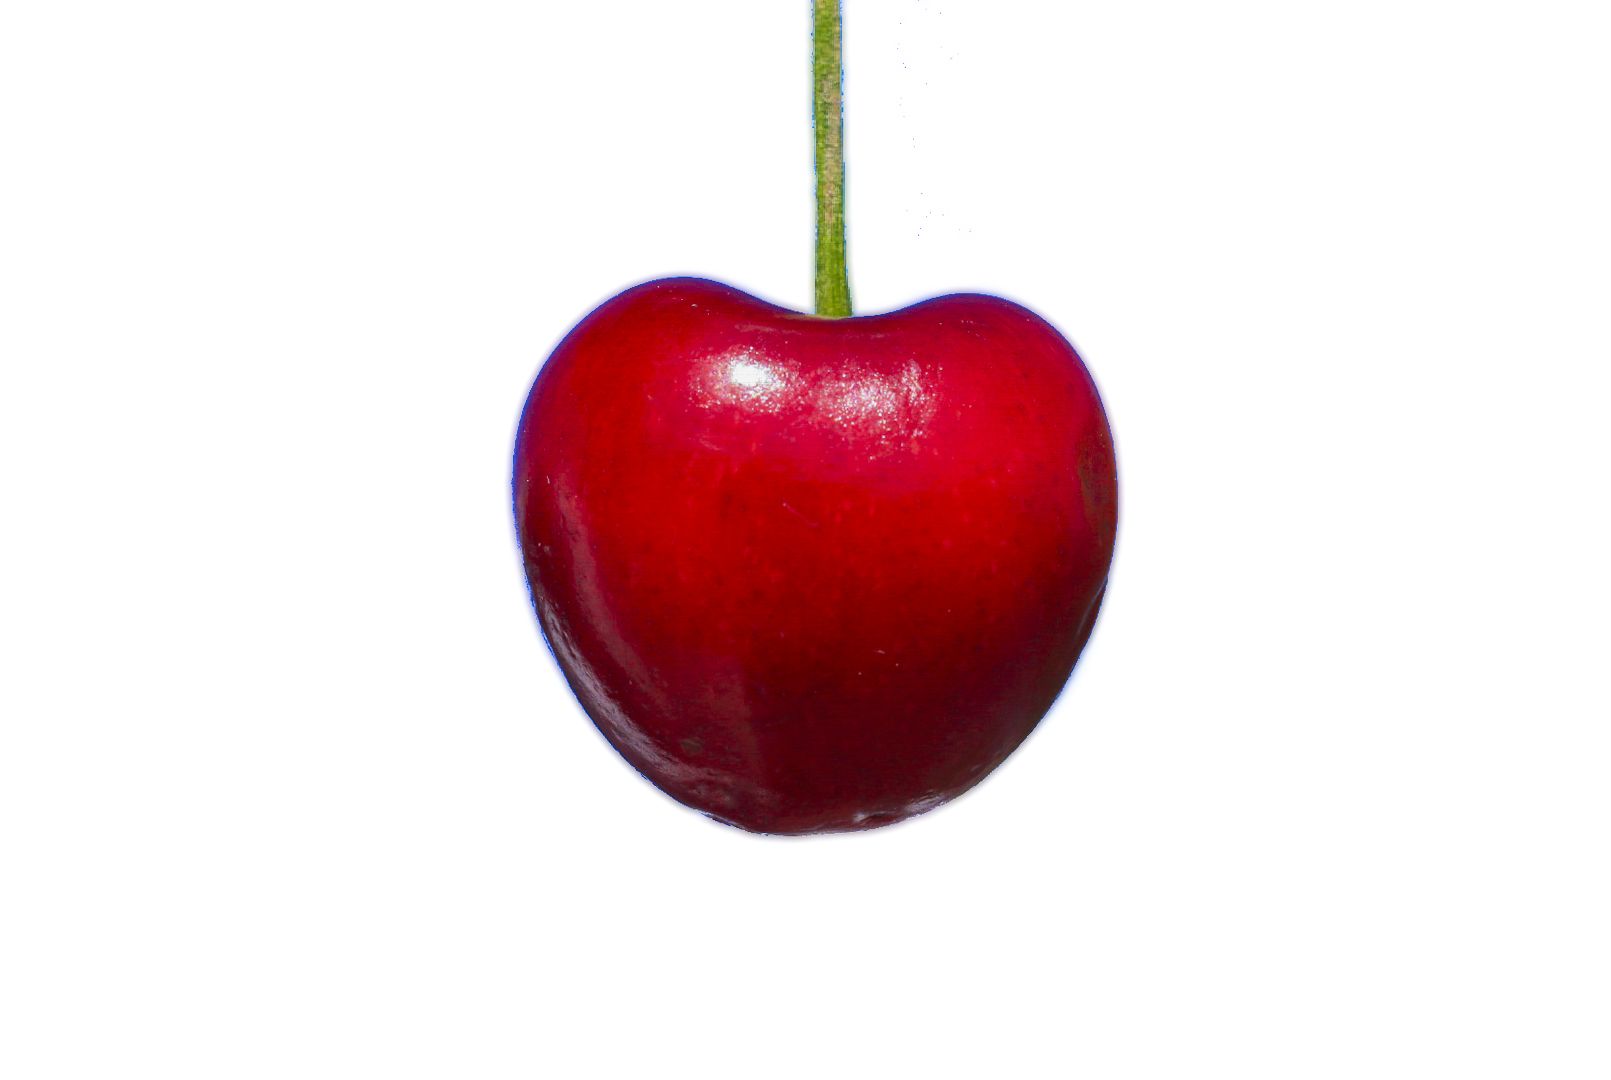
The Perfect Cherry
A vibrant red cherry with a glossy surface and a delicate green stem is set against a pure white background. The cherry’s smooth texture reflects light, enhancing its natural sheen
straight-on angle, directly capturing the cherry's symmetrical shape and full-bodied structure. This perspective emphasizes its plumpness and makes the fruit appear fresh and inviting.
Labels: Food, Fruit, Plant, Produce, Apple, Cherry, White Background
Camera: Canon Canon EOS 70D
Lens: 60mm, Tamron SP 60mm f/2 Macro Di II
Aperture: F9
Exposure: 1/1600 sec
ISO: 800
Focal length: 60.0 mm